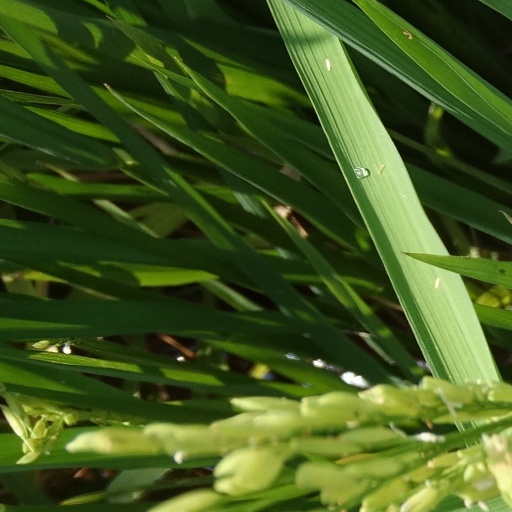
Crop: rice